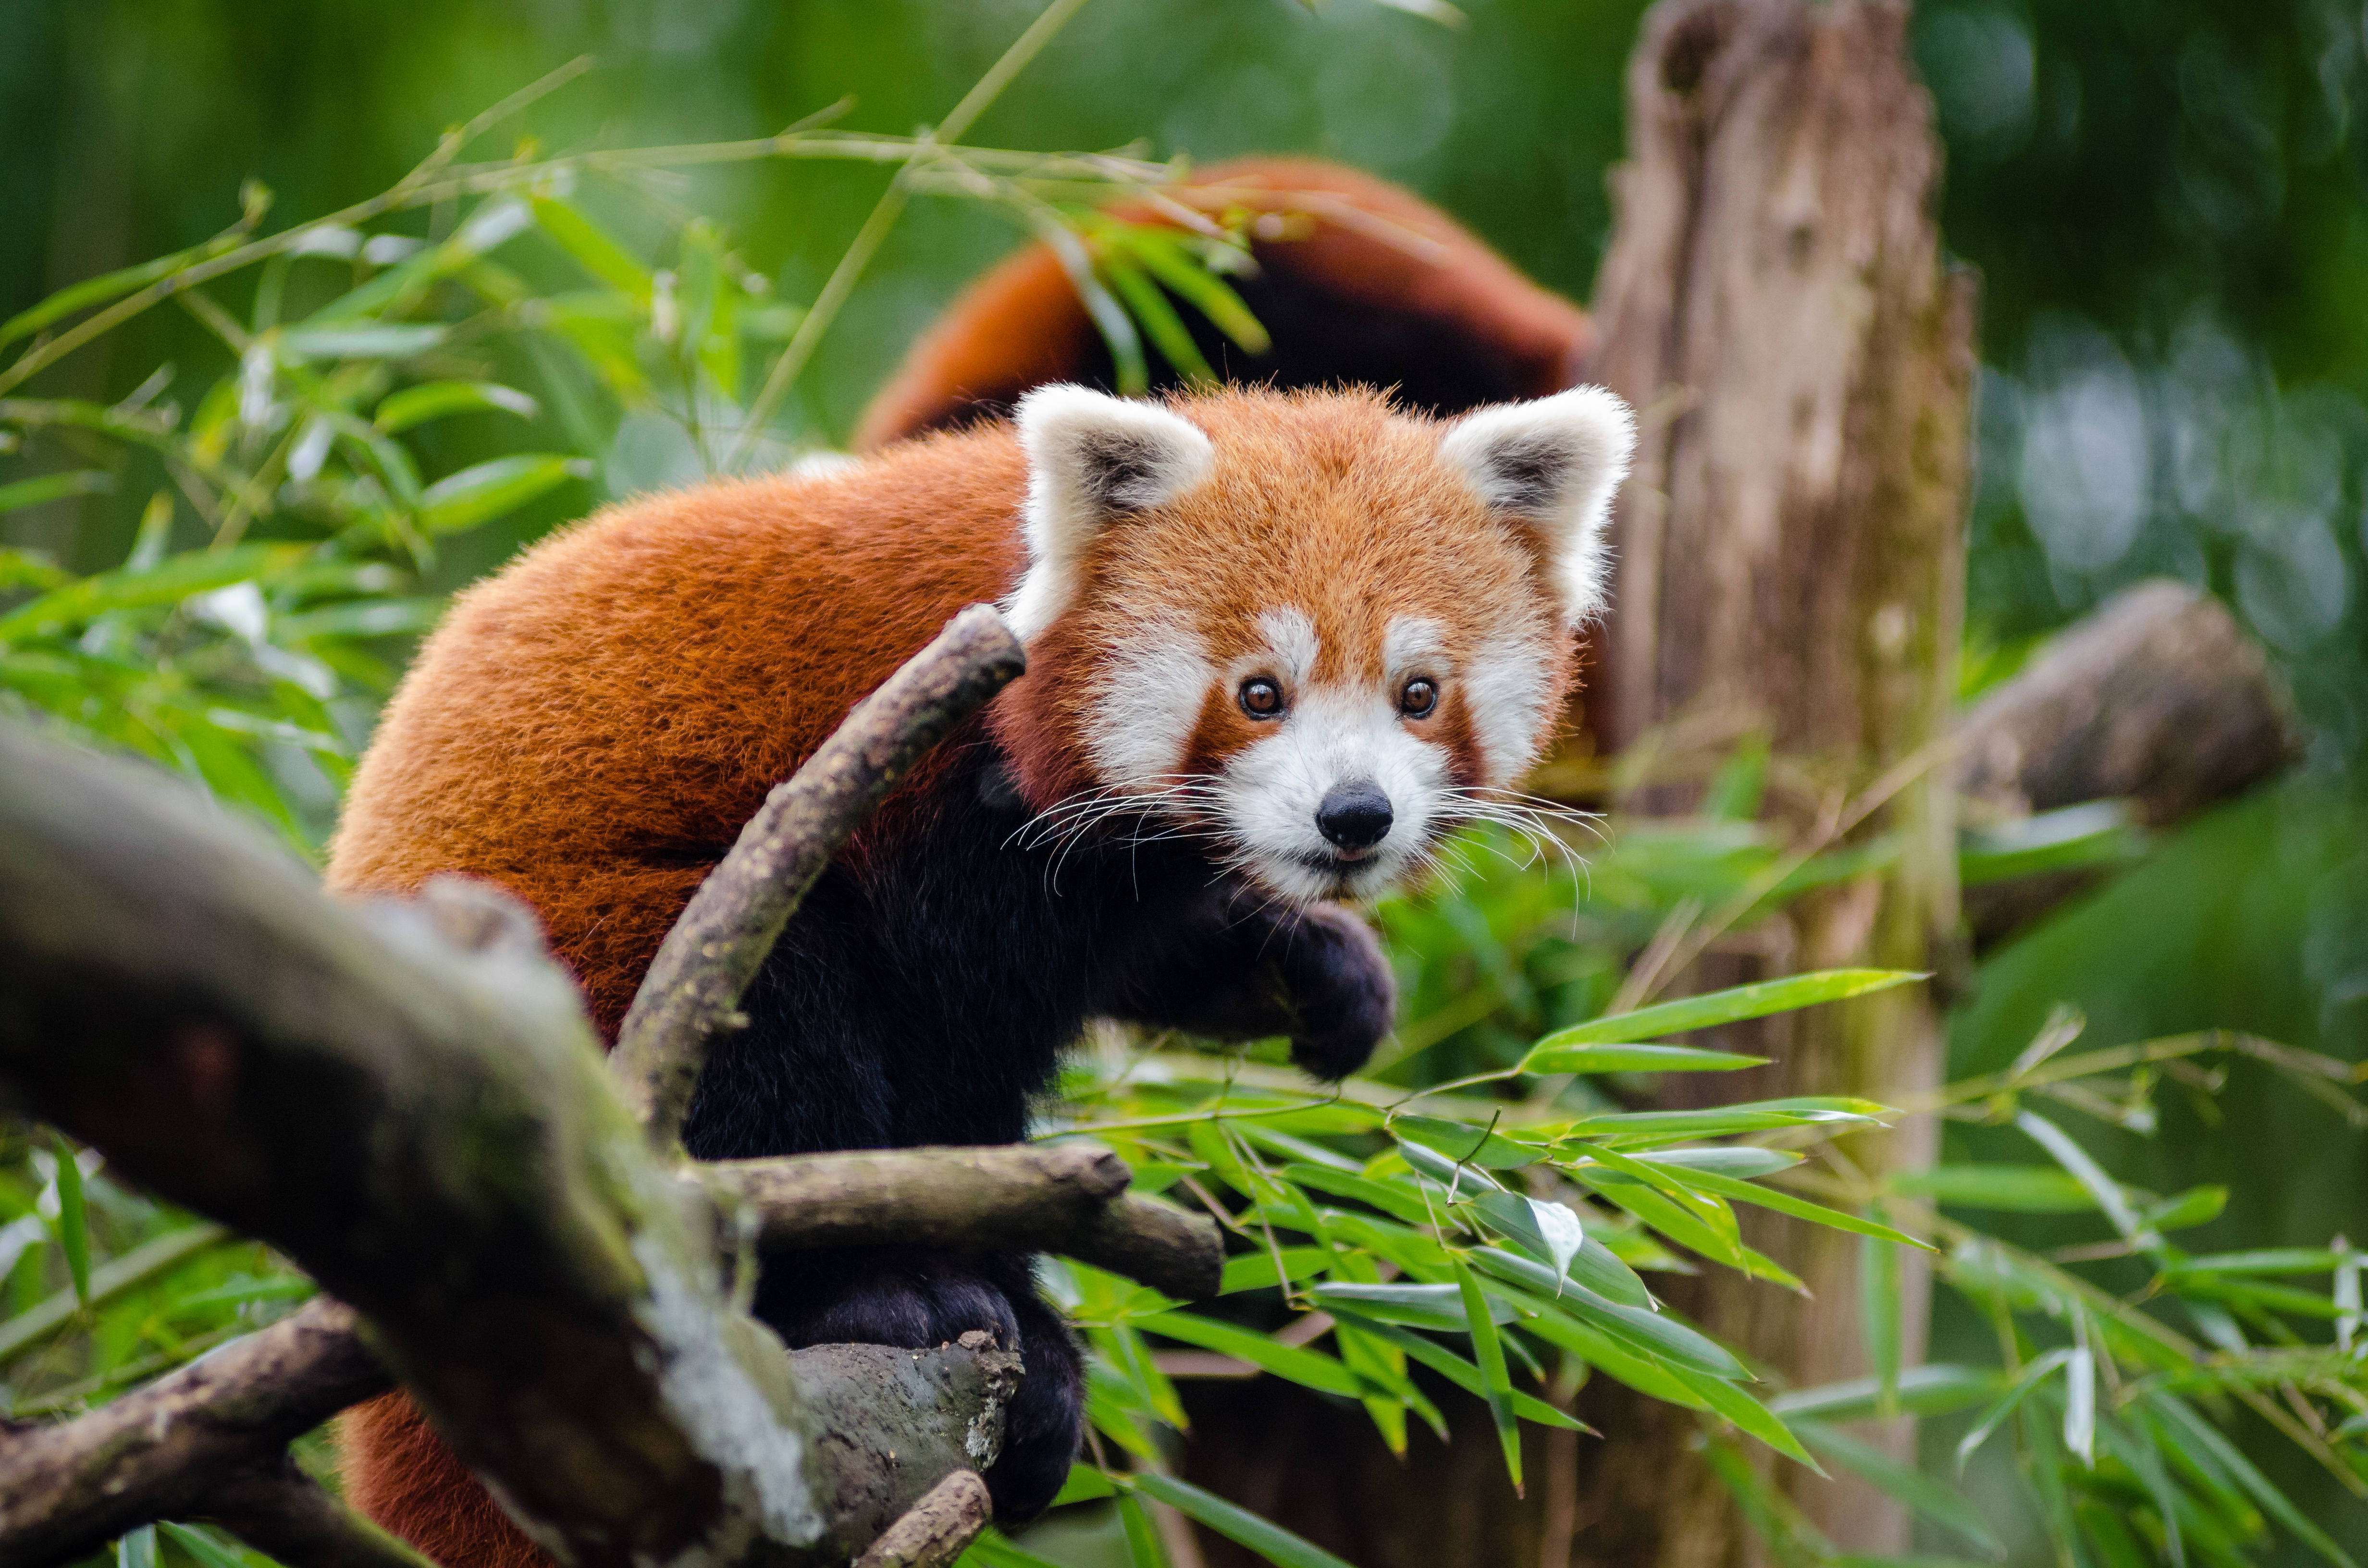
tree, nature, cold, winter, bokeh, vintage, sweet, feet, animal, cute, male, wildlife, zoo, fur, orange, young, green, high, red, foot, mammal, nikon, fauna, red panda, panda, 2015, face, nose, paw, tail, animals, ears, endangered, vertebrate, germany, deutschland, natur, paws, tier, iso, ss, fell, grn, gesicht, baum, adorable, bamboo, d7000, roter, kleiner, niedlich, sues, suess, species, bedrohte, tierart, tierpark, jungtier, jung, ohren, schwanz, nase, bedroht, ailurus, fulgens, mozilla, firefox, wochenende, weekend, kalt, mnnlich, giant panda